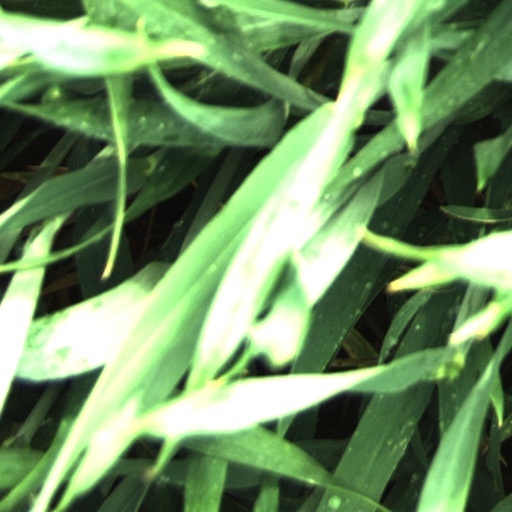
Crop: wheat